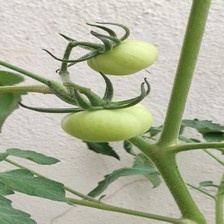
Label: tomato